LSWR T9 class

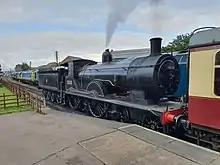
T9 30120 on the Great Central Railway in 2019

The T9 Class locomotives were well liked by their crews, and gained the nickname Greyhounds early in their operational career due to the good turn of speed that these locomotives were capable of on LSWR expresses. Indeed, even in old age they were still capable of speed in excess of 80mph. They proved of great use west of Salisbury where their light axle loadings and short frame lengths were better suited to the tight curves of the Southern's Western Section. In 1947, 13 locomotives were converted to oil burning. This experiment ended in 1948, and all locomotives involved were withdrawn